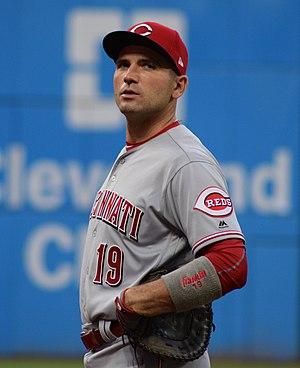
Joseph Daniel Votto est un joueur de premier but des Reds de Cincinnati de la Ligue majeure de baseball.